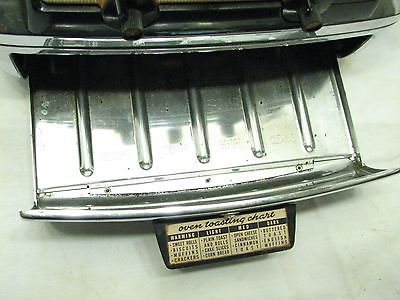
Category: toaster